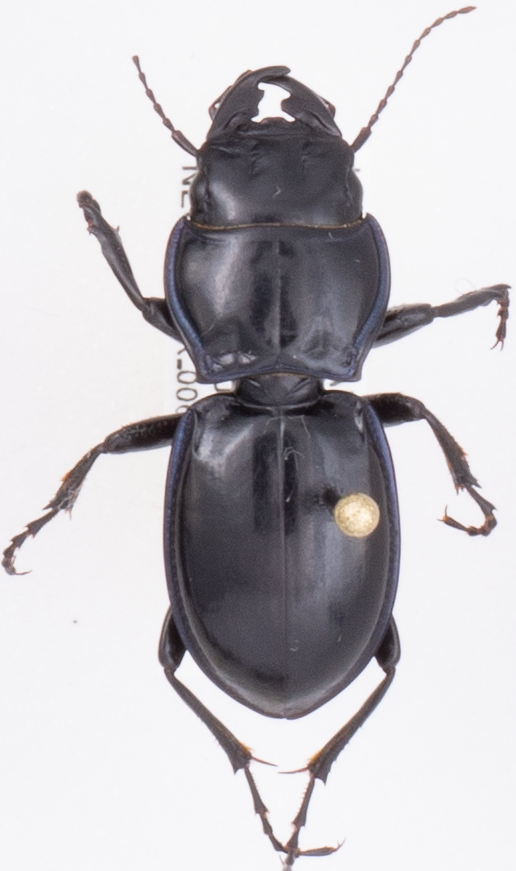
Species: Pasimachus elongatus
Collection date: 2018-07-05
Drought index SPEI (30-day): -0.198
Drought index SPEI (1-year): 0.06
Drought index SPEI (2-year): -0.46